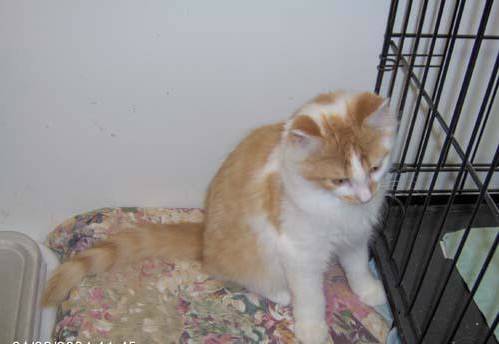
Label: cat